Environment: real
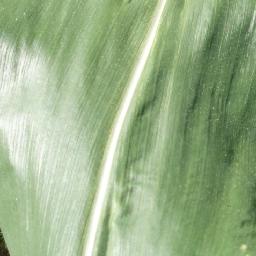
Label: healthy